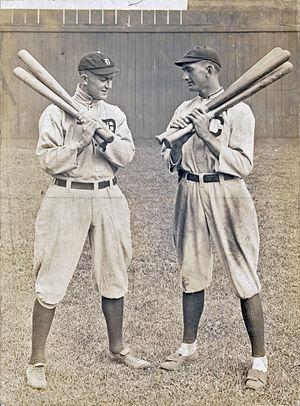
Joseph Jefferson Jackson surnommé Shoeless Joe Jackson était un joueur américain de baseball. Il fut parmi les joueurs bannis en 1919 après le scandale des Black Sox.
Il y a actuellement 31 joueurs des Ligues majeures de baseball qui ont frappé au moins 3000 coups sûrs en carrière.